Fred Starkey

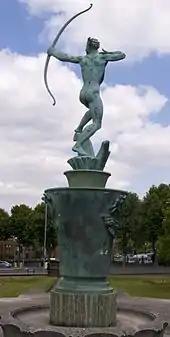
Starkey modelled for this statue of Apollo

Starkey was born in George Avenue, Hay Mills, Birmingham. In later life he worked as a probation officer in Birmingham. He died in Sherborne, Dorset, aged 89.